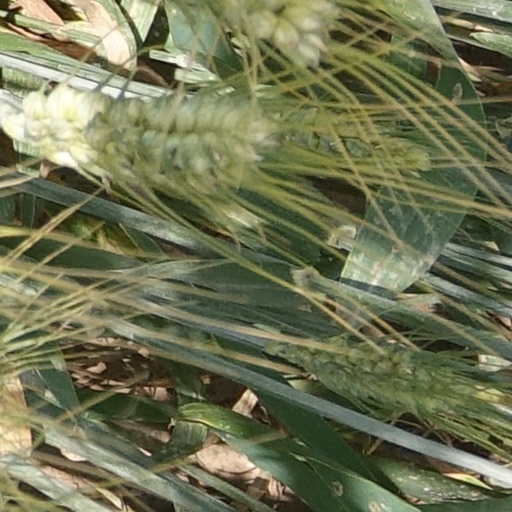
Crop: wheat